Docklands, Victoria

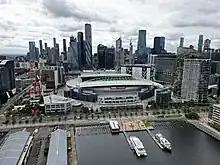
Aerial perspective Harbour Esplanade the civic heart of Docklands showing the permanently closed Central Pier (bottom left). Despite the stadium's regular large events and attempt to improve its appeal with successive revamps, the esplanade is consistently devoid of pedestrian activity.

Yarra's Edge is a residential precinct being developed by Mirvac, and the only Docklands precinct south of the Yarra River. When complete, it will consist of 11 apartment towers, costing A$1.3 billion, and cover 0.15 km.